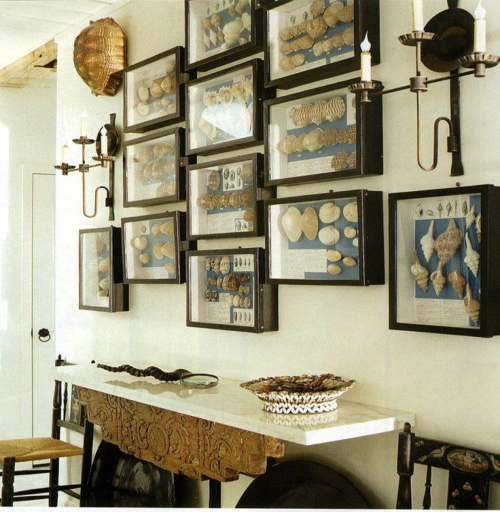
collection of wheels displayed in frames on the wall